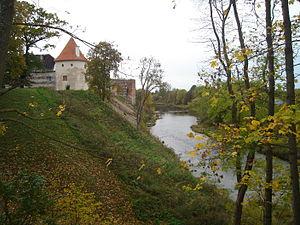
Bauska est une ville de la région de Zemgale, en Lettonie. Sa population s'élevait à 9 061 habitants en 2015.